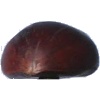
Label: Chestnut 1